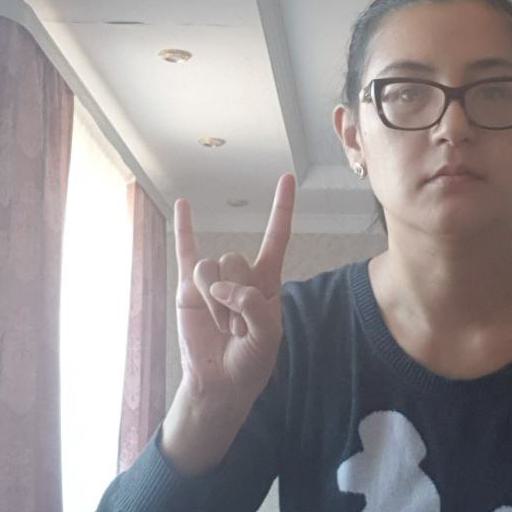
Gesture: rock